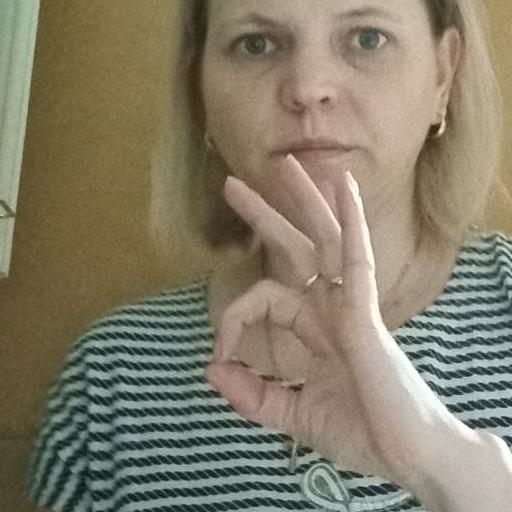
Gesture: ok